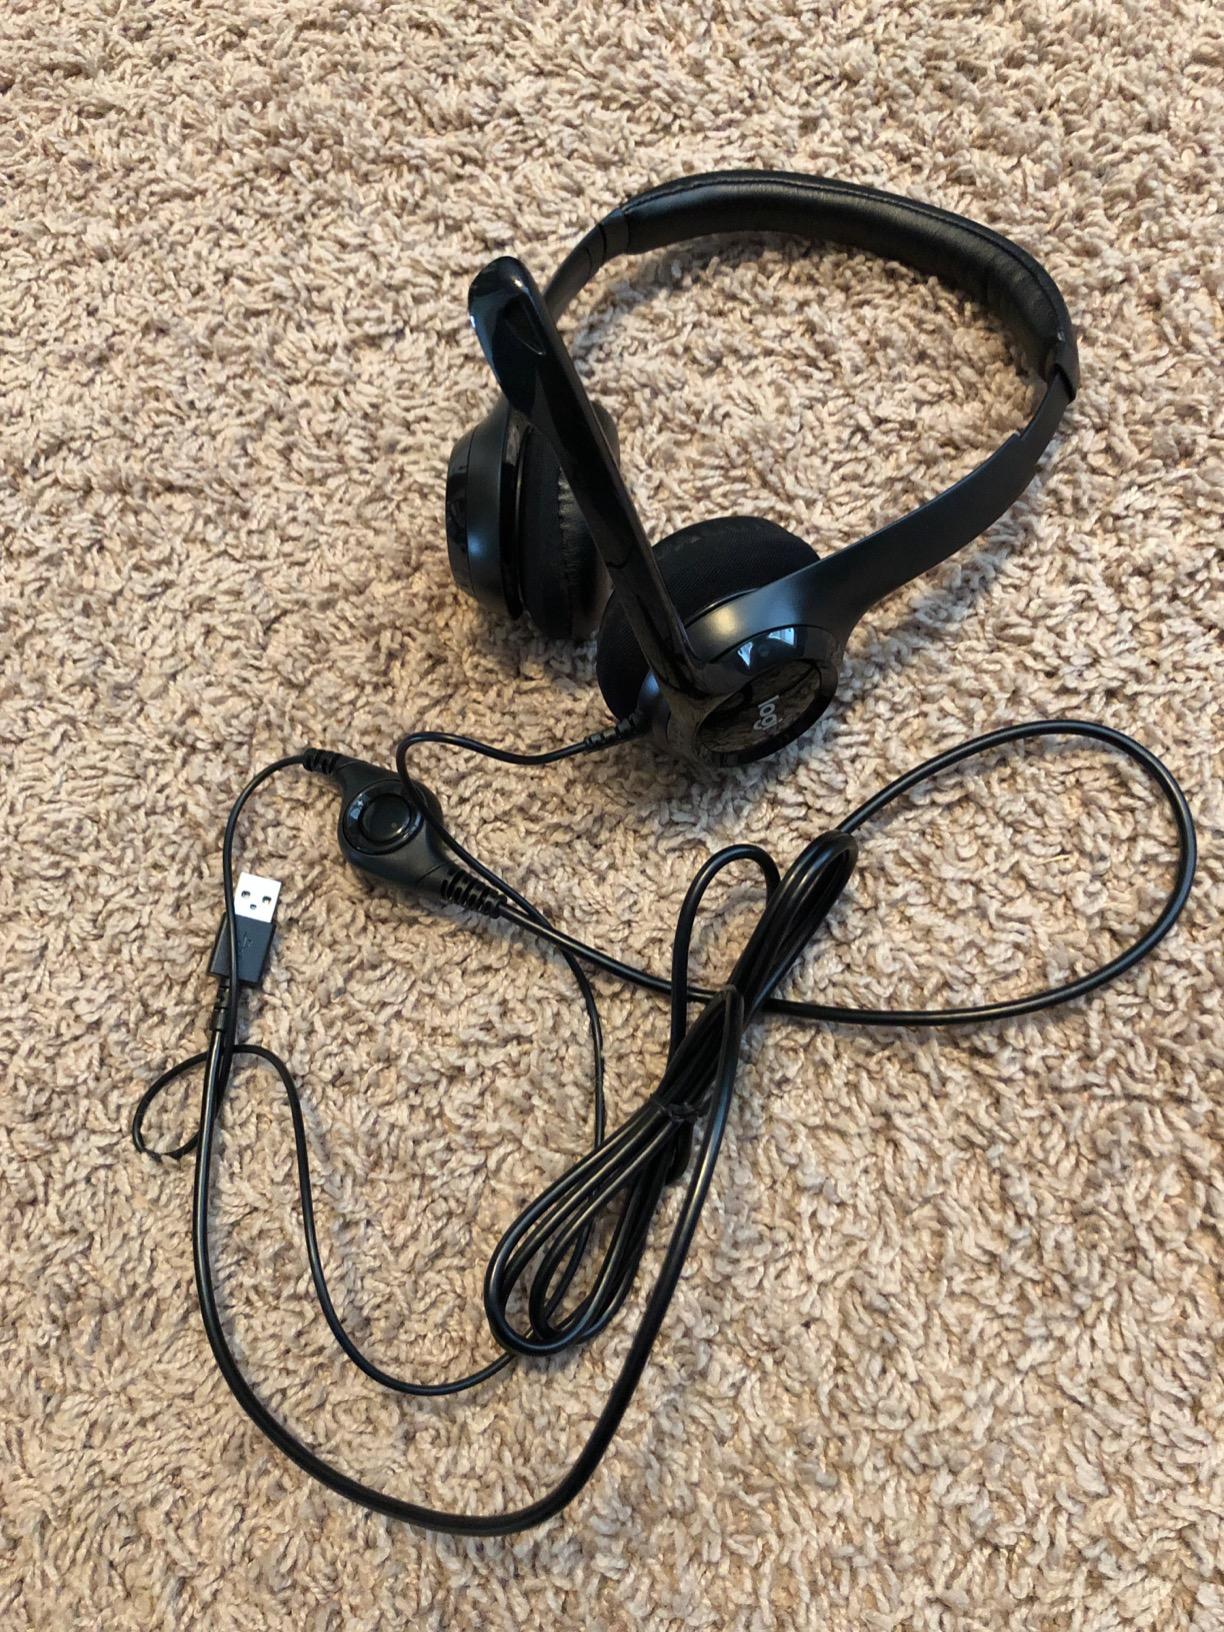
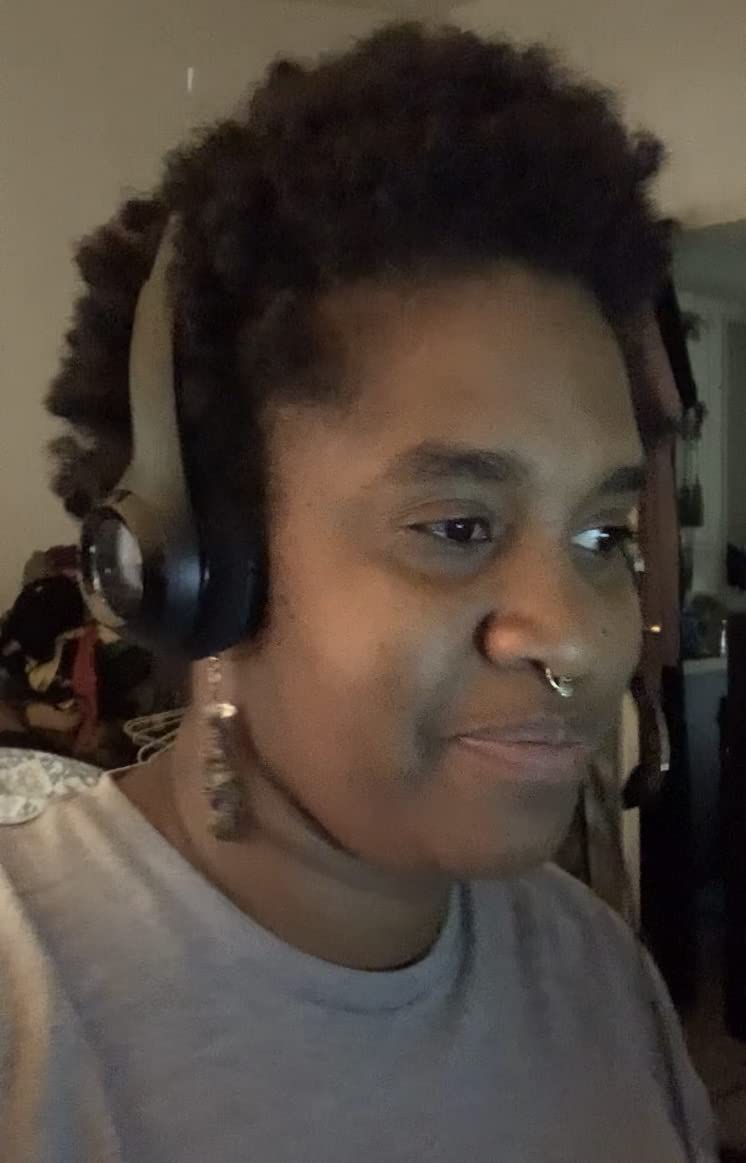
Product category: headphones
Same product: yes